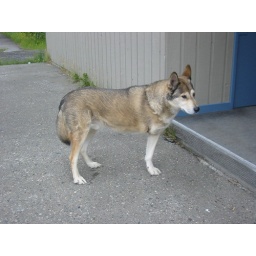
A 3-legged dog waits for its owner outside the bar of the King Edward Hotel in Stewart, BC